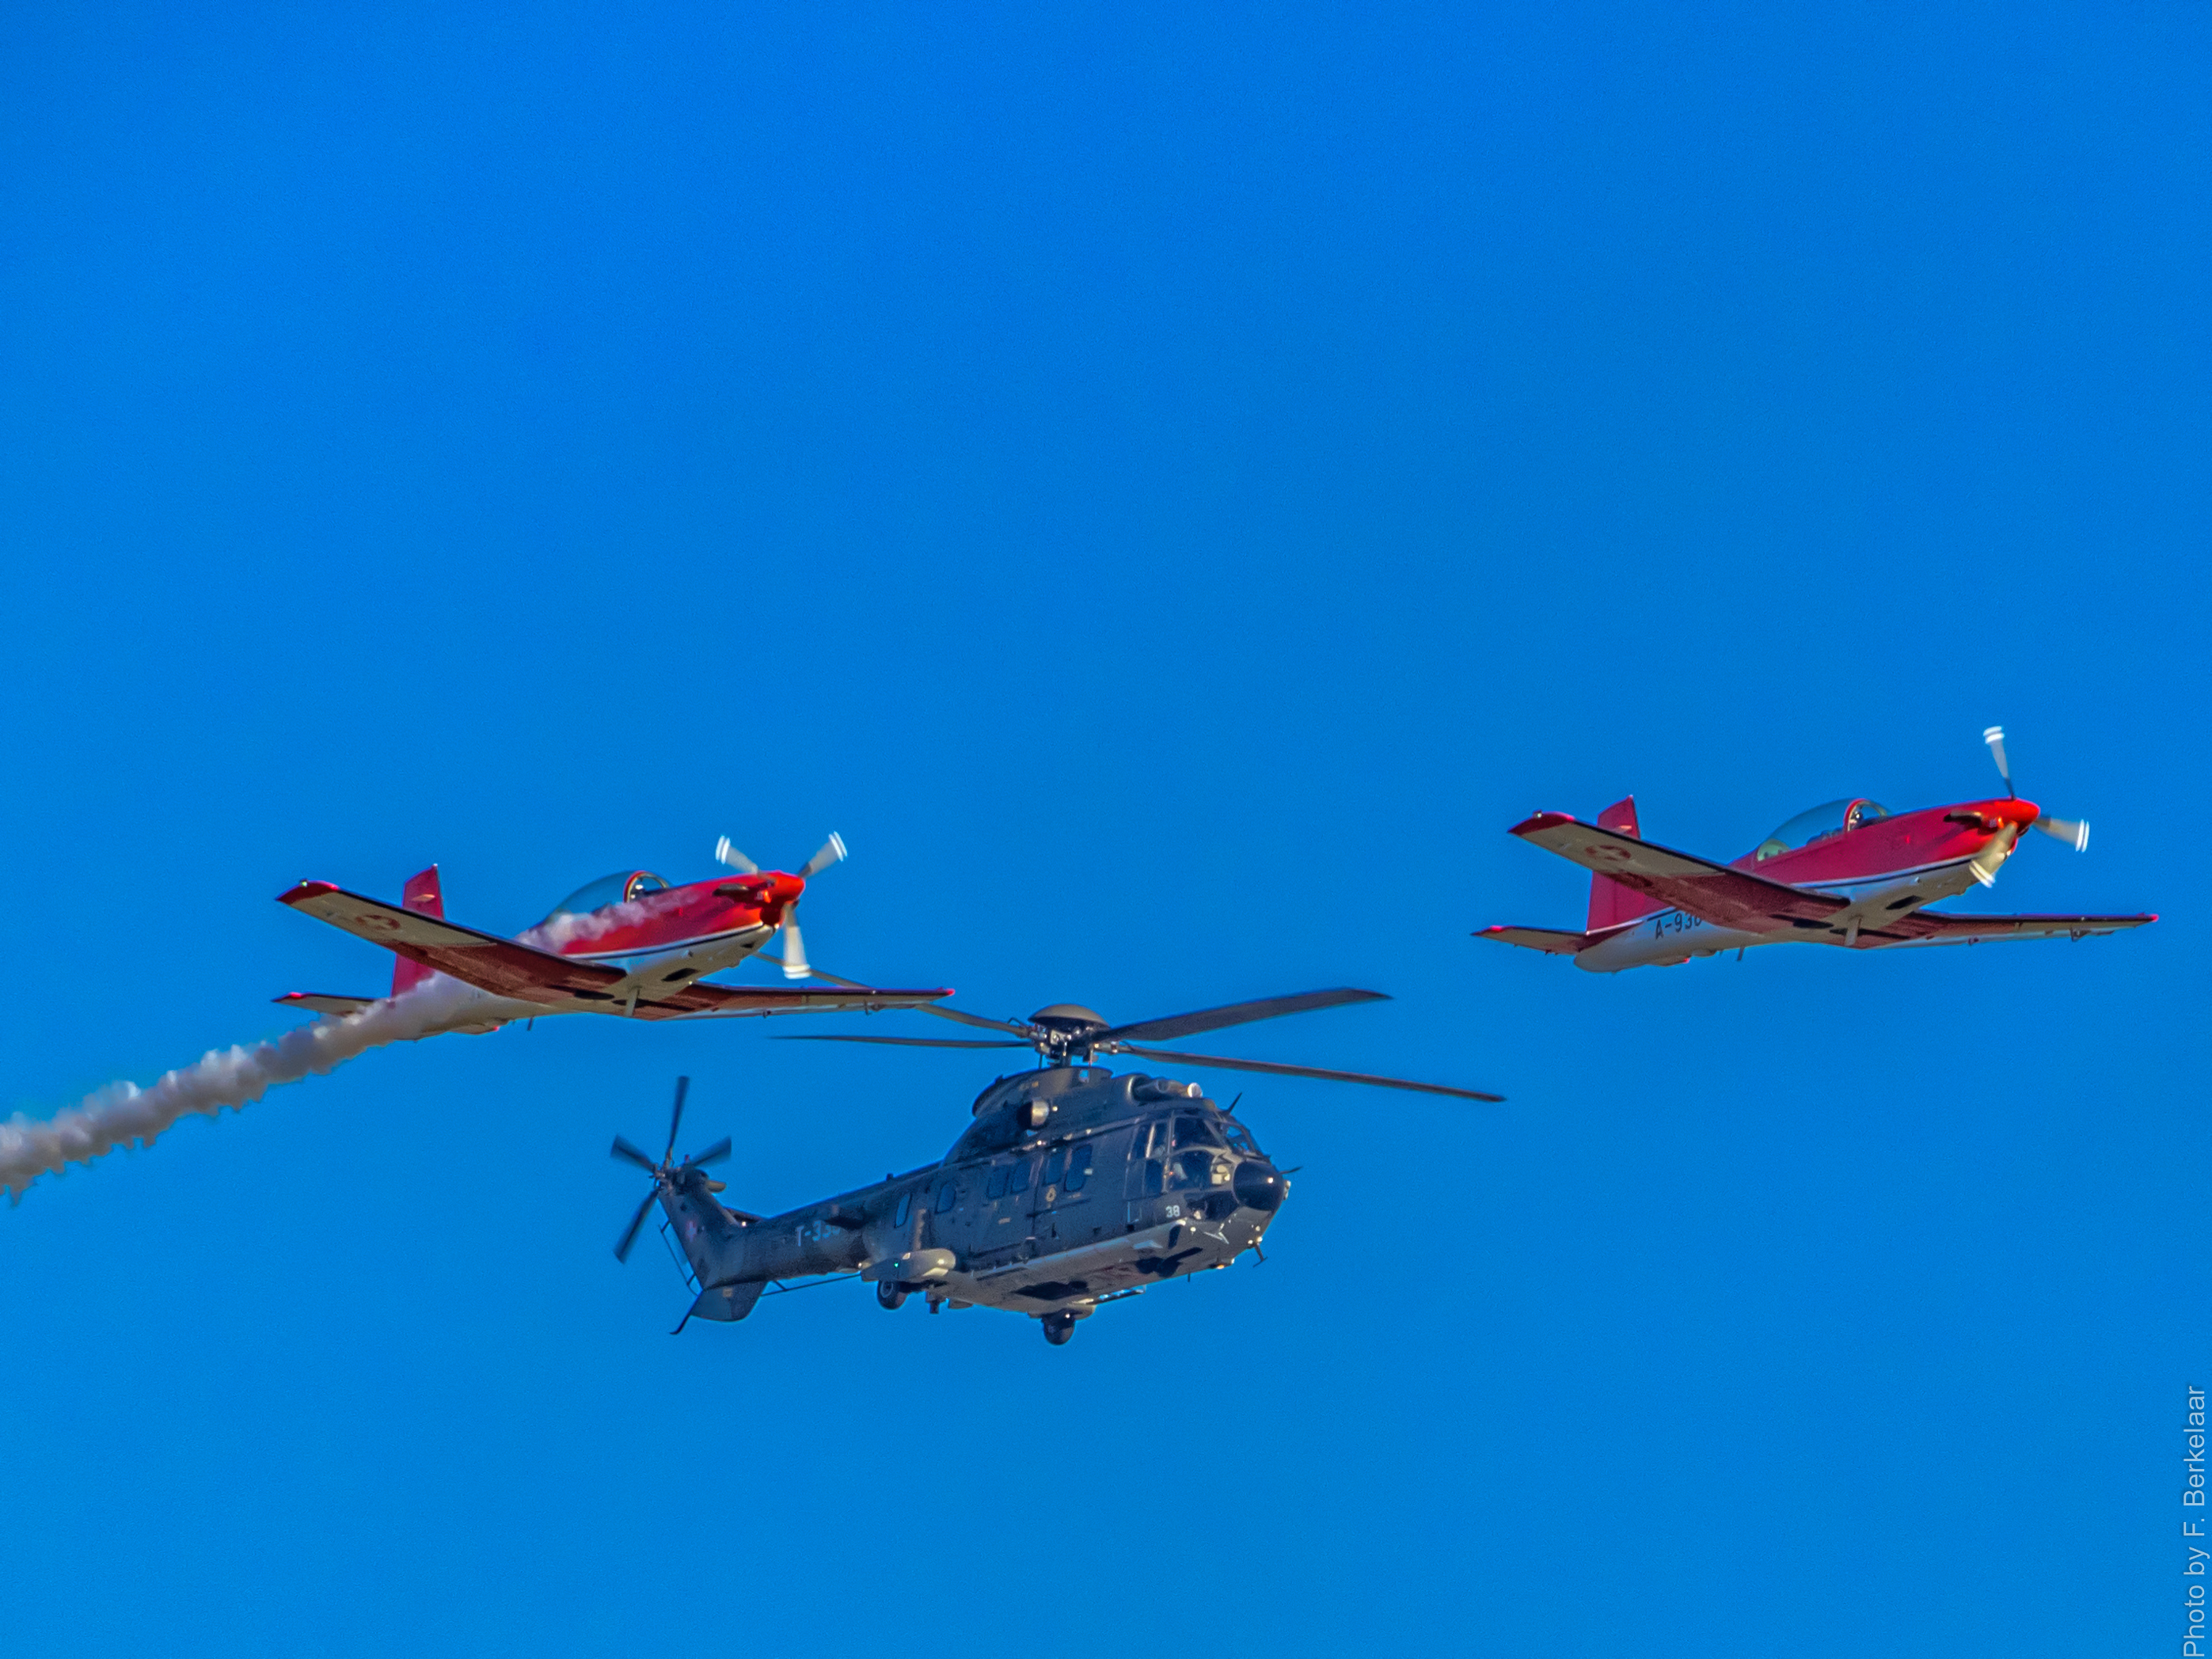
wing, aircraft, vehicle, aviation, flight, helicopter, belgium, be, eurocopter, belgie, hechteleksel, vlaanderen, pc7team, pc7turbotrainer, leicadg100400f4063, sanicolesunsetairshow, kamperbaan, schweizerluftwaffe, t338, as532ul, cougar, air show, air force, aerobatics, atmosphere of earth, general aviation